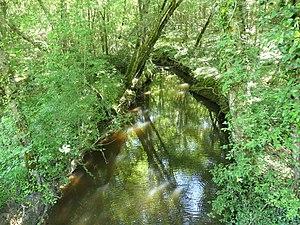
Le Courbarieu en aval du pont de la route départementale 10E1 entre les communes de Moulin-Neuf (à gauche) et Minzac (sur l'autre rive), Dordogne, France.
Minzac est une commune française située dans le département de la Dordogne, en région Nouvelle-Aquitaine.